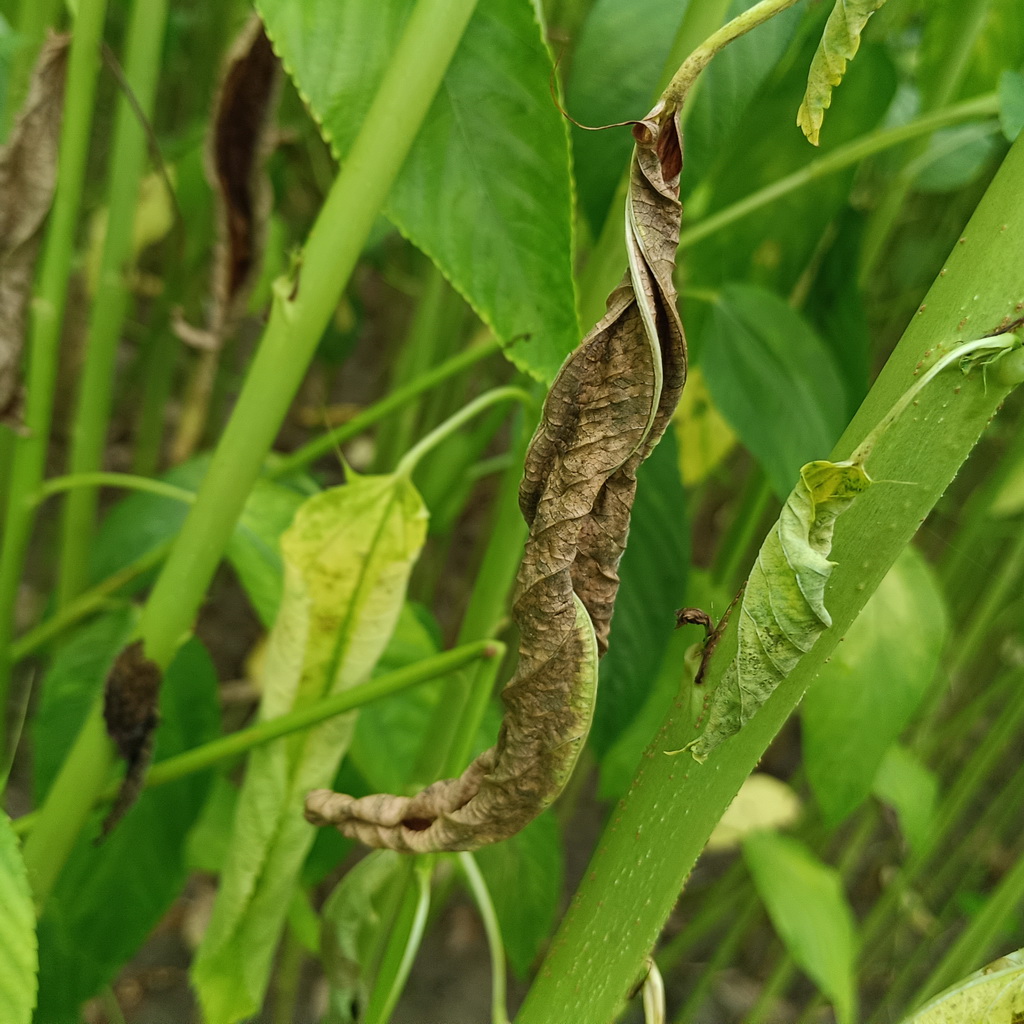
Label: Dieback